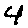
Label: 4